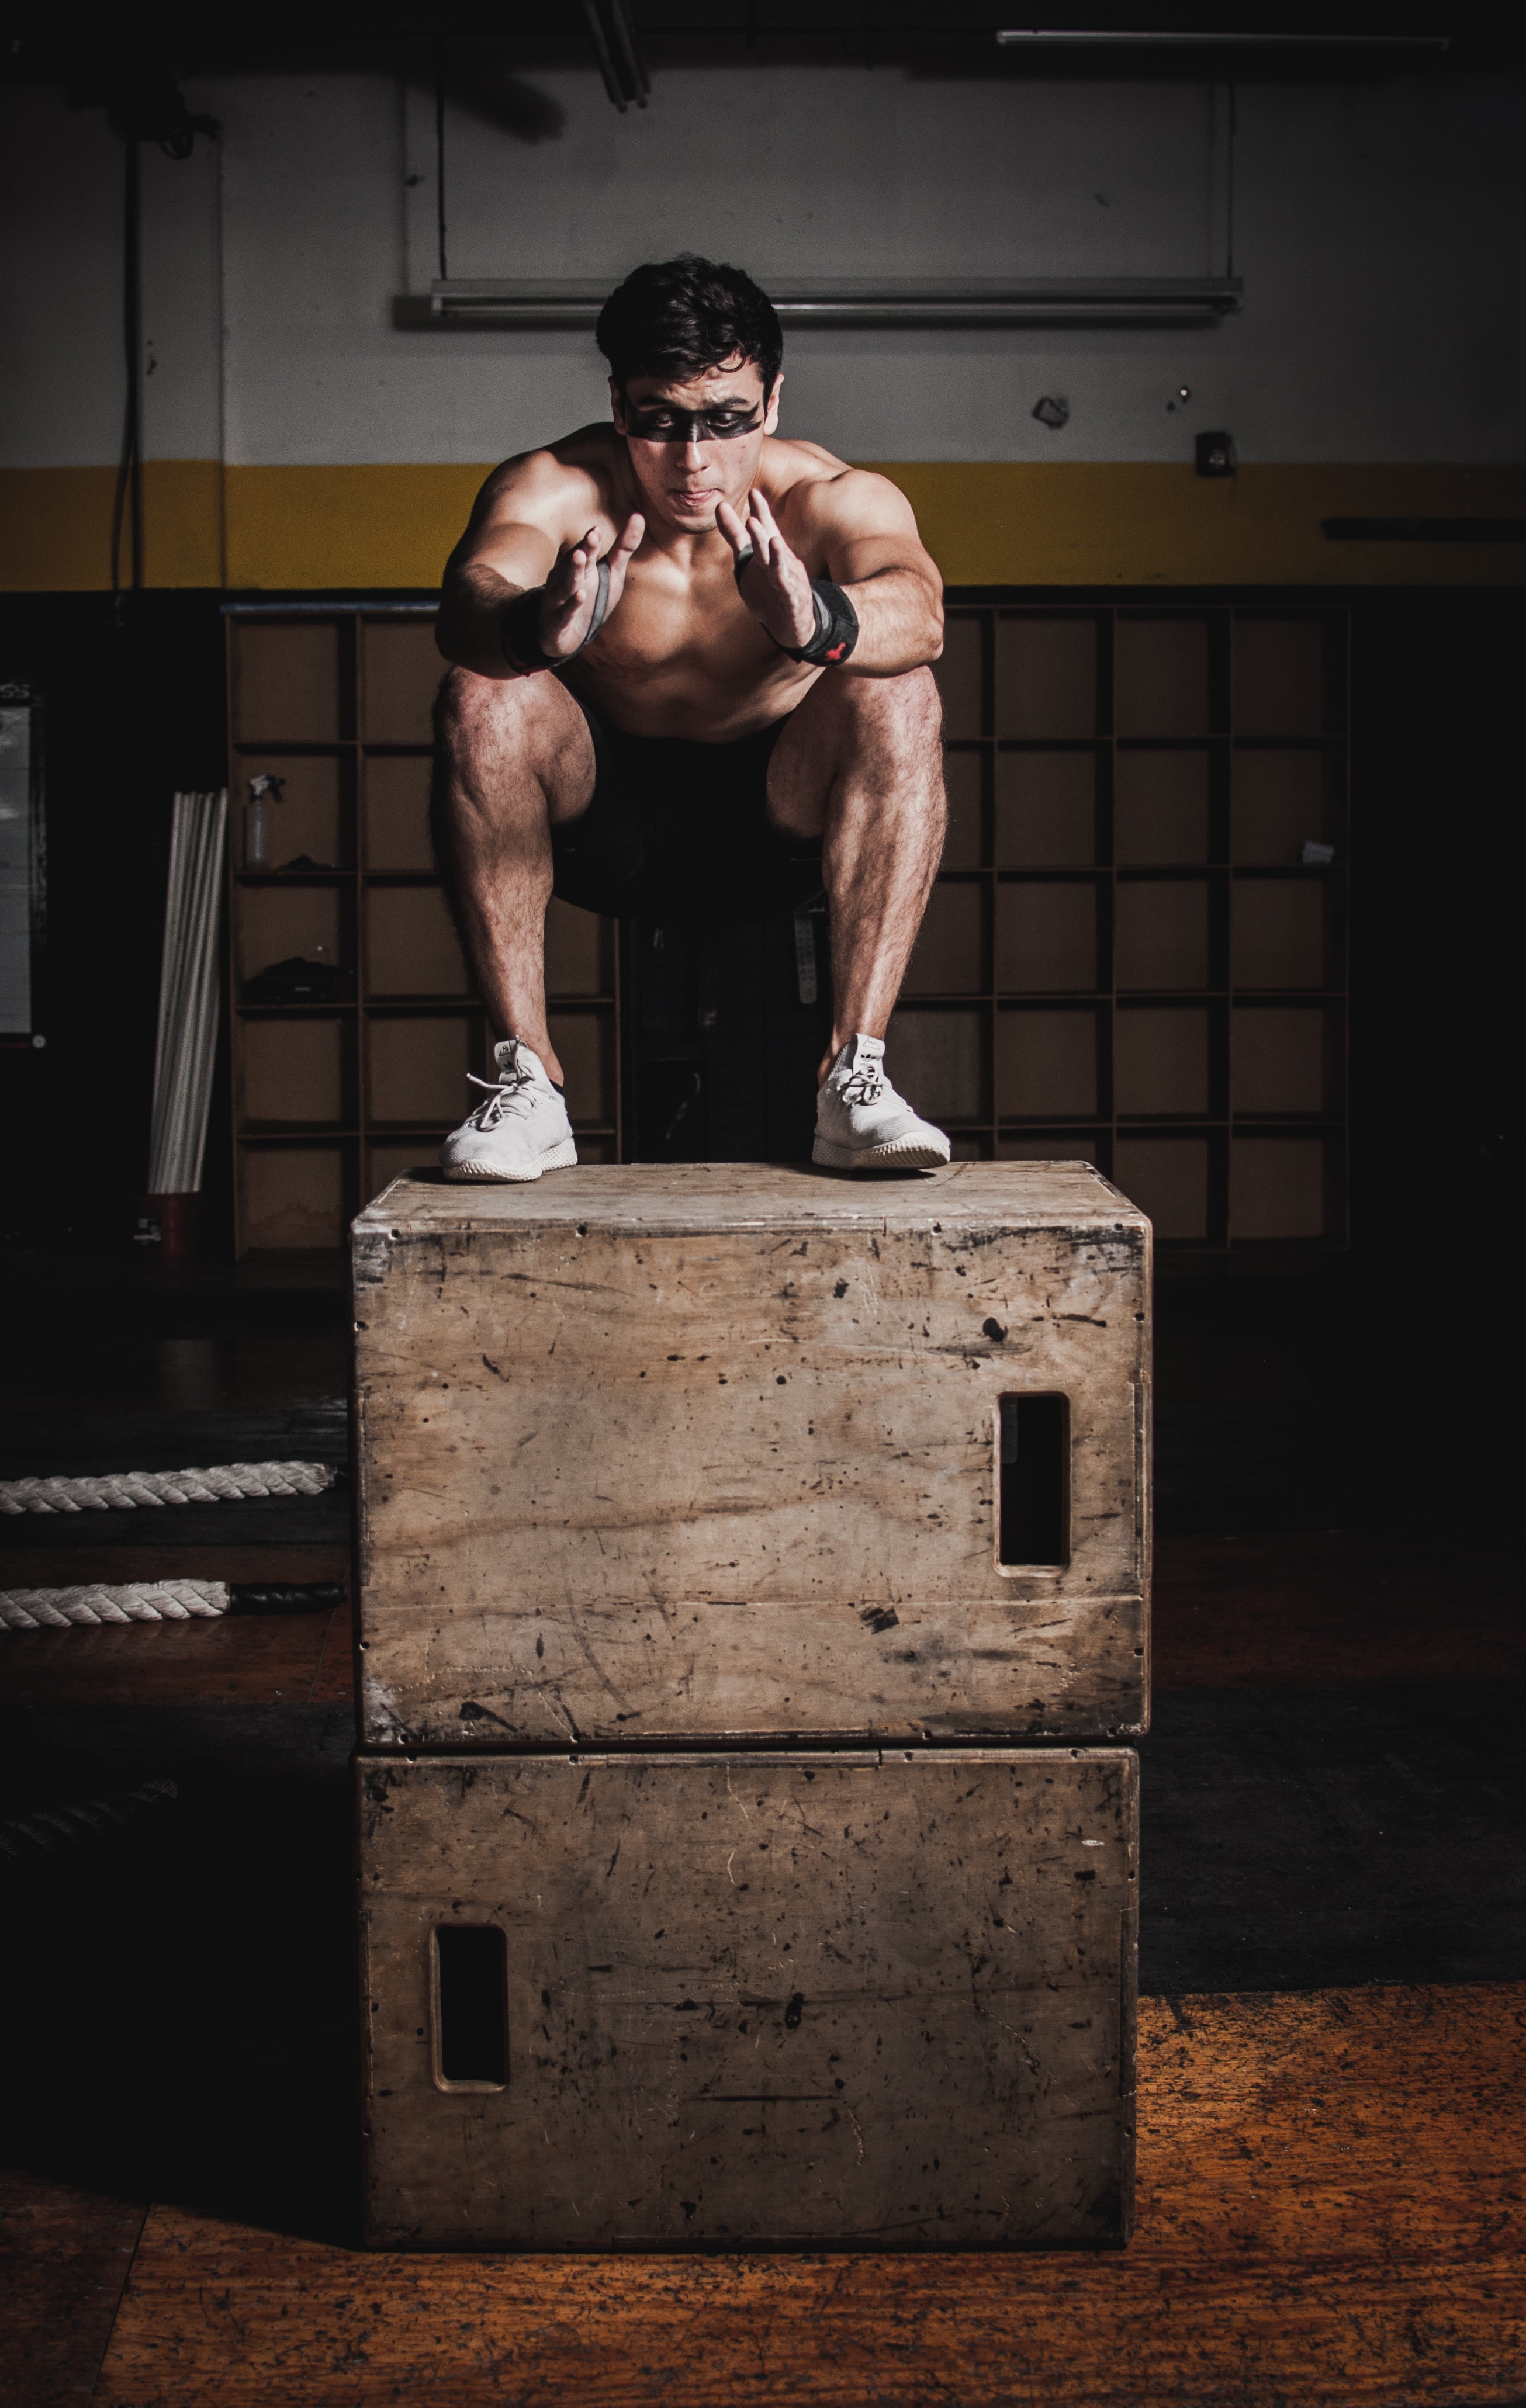
muscle, arm, bodybuilding, physical fitness, chest